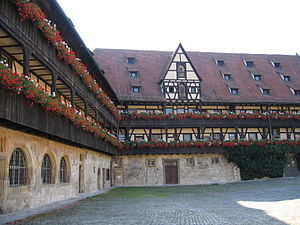
Bamberg / Seværdigheder
Alte Hofhaltung
Bamberg er en by i Franken i fristaten Bayern. Byen har et areal på 54,58 km² og havde 77.592 indbyggere. Den er sæde for et universitet og et katolsk ærkebispedømme og er desuden en vigtig øl- og forvaltningsby. Bambergs maleriske, middelalderlige og barokke gamle bydel med blandt andet Bamberg domkirke hører til UNESCOs liste over verdens kulturarv.